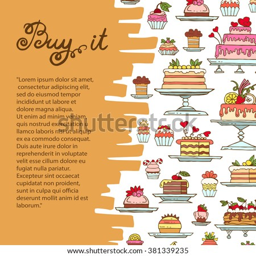
cute decorative cover with hand drawn colored cakes .